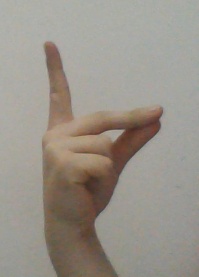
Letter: ta